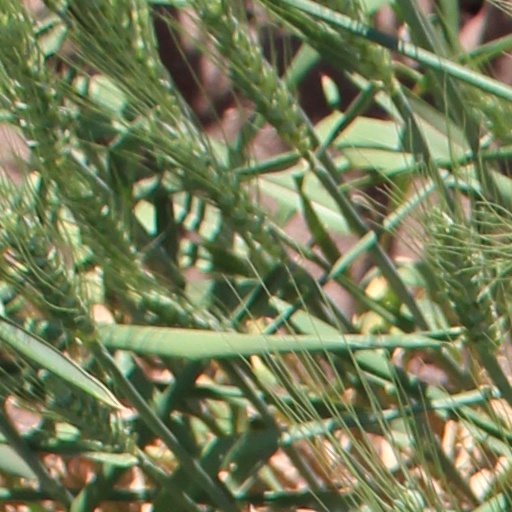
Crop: wheat